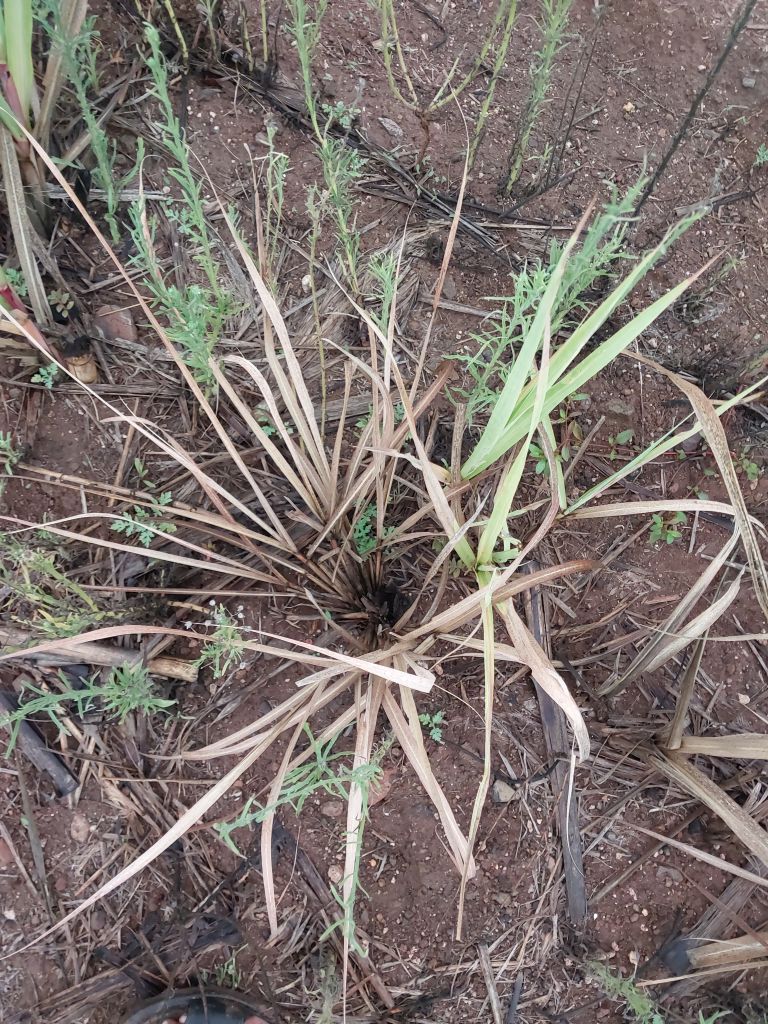
Label: Sett Rot